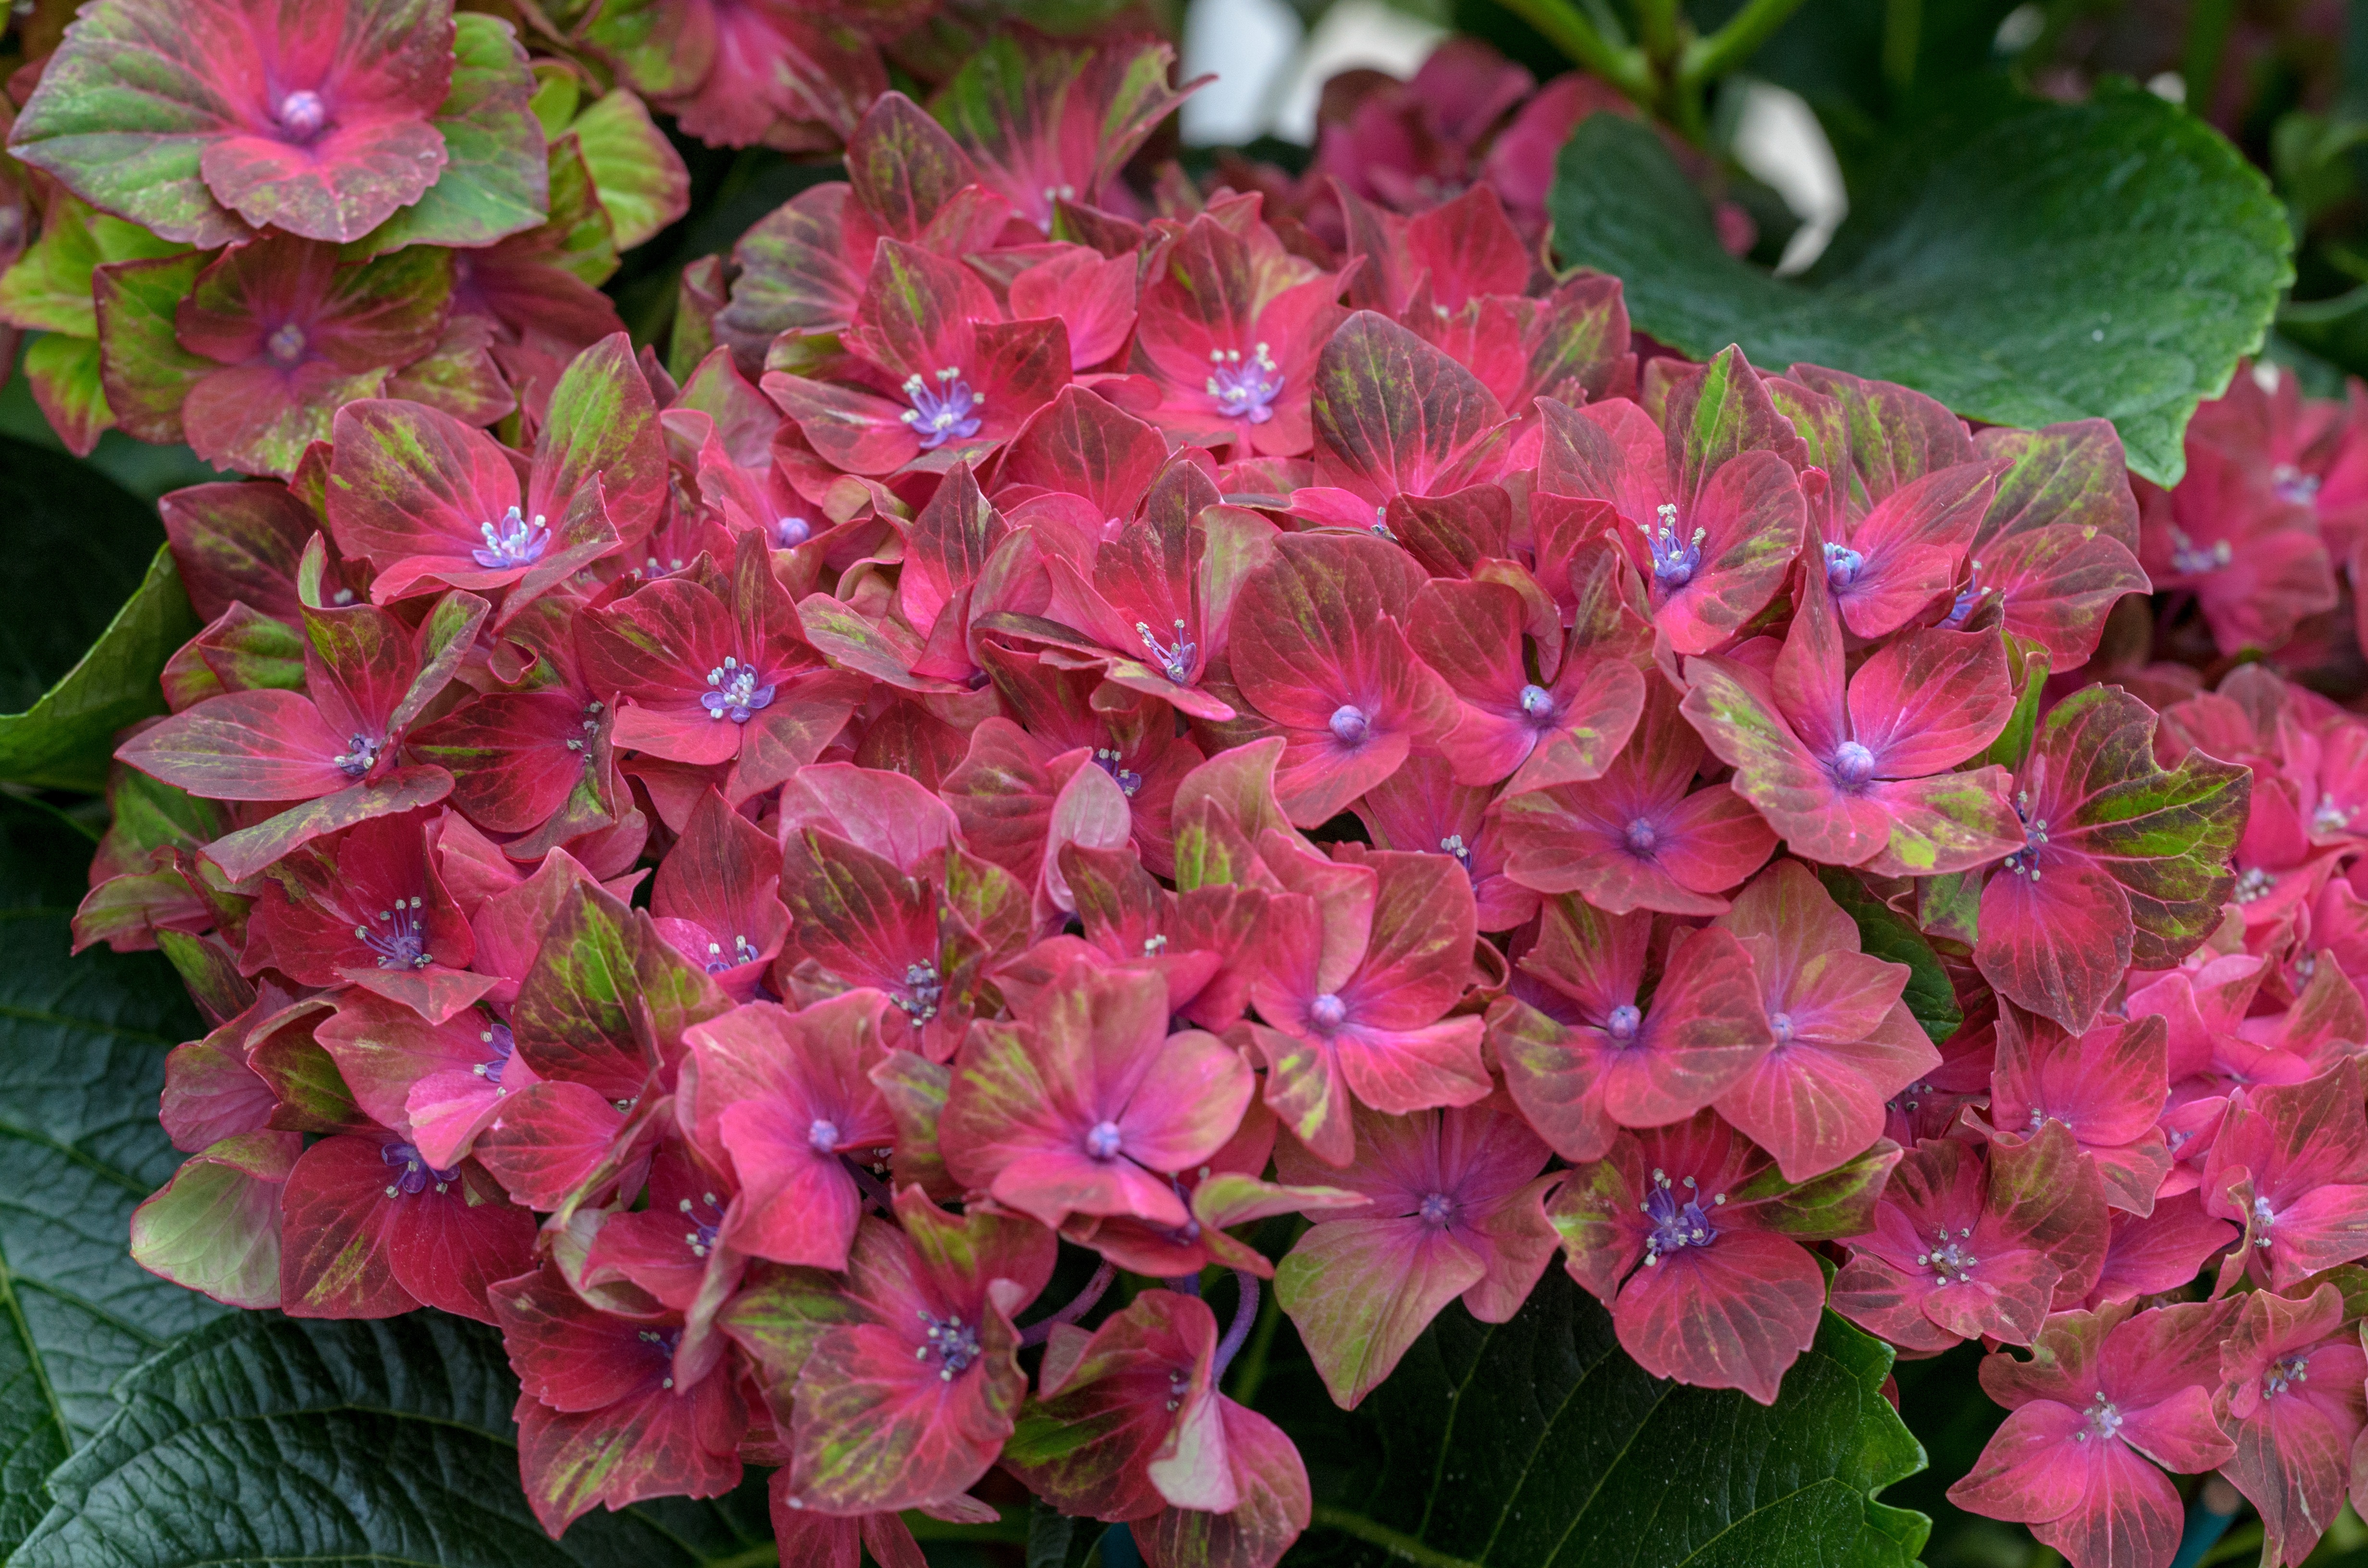
nature, blossom, plant, leaf, flower, petal, bloom, summer, bush, spring, green, blooming, blue, colorful, garden, pink, flora, hydrangea, leaves, outdoors, shrub, groundcover, blossoming, hortensia, flowering plant, hydrangeaceae, cornales, annual plant, hydrangea serrata